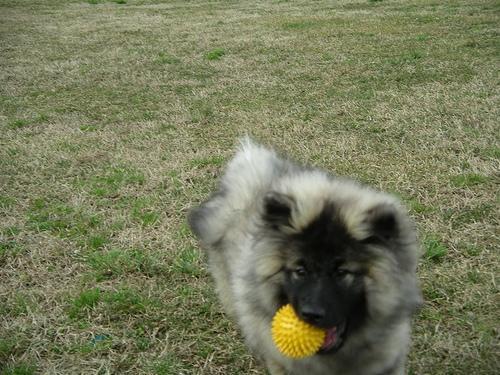
keeshond